Namysłów

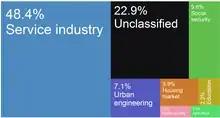
Namysłów city budget income sources as of 2015

See twin towns of Gmina Namysłów.